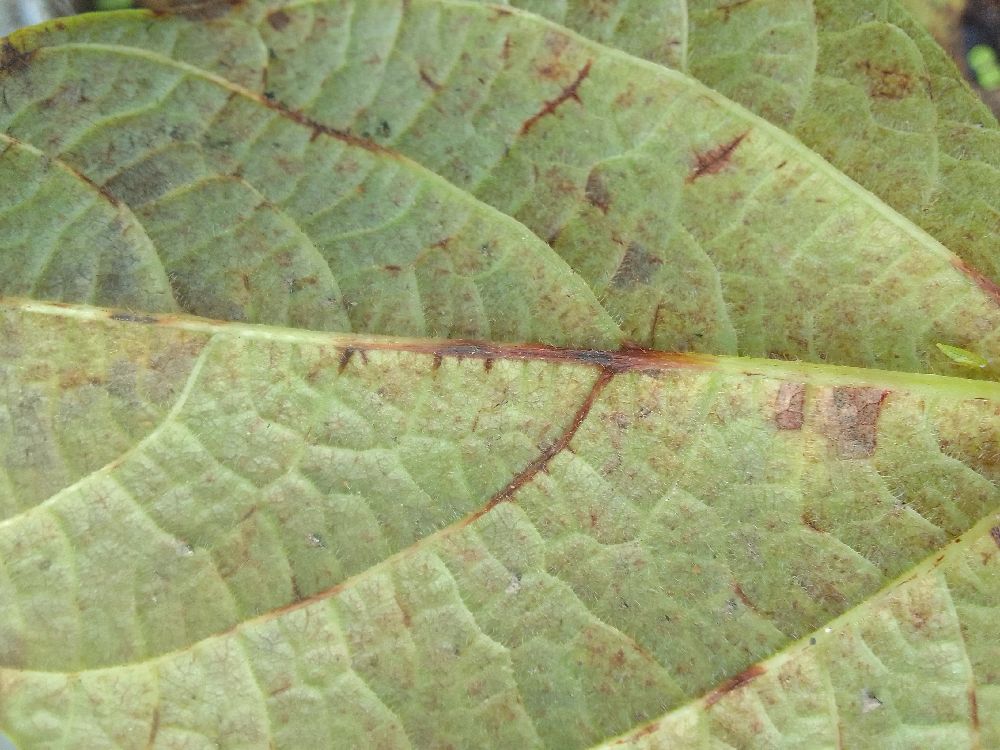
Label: anthracnose